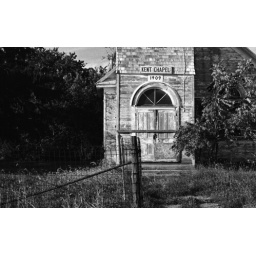
This is an old chapel on V-18, near my family's lake house on Holiday Lake.